Engestofte

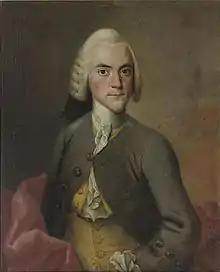
Jørgen Wichfeld

Bertel Wichmand (1677–1732), a wealthy merchant from Nykøbing Falster, acquired Engestofte in 1727. His widow kept the estate after her husband's death. Upon her death in 1751, it passed to their eldest son, Jørgen Wichmand. He and his brother Thomas Frederik Wichmand were ennobled by letters patent with the name Wichfeld on 23 July 1777.